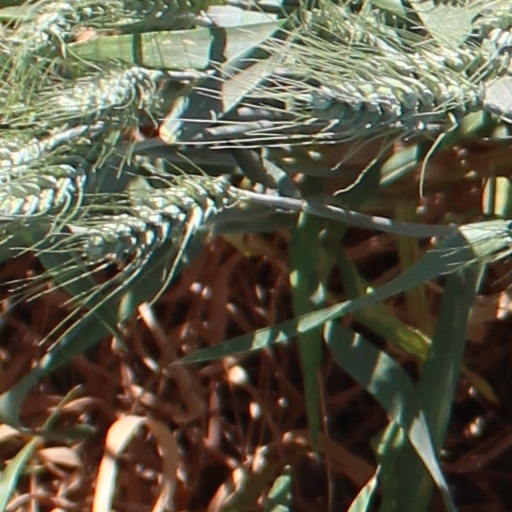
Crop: wheat